Robert Fulke Greville

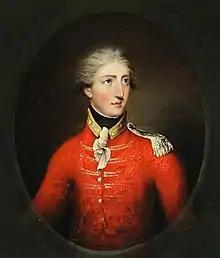
Portrait of Robert Fulke Greville (1751–1824), British Army officer, courtier and politician.

He was the third son of Francis Greville, 1st Earl of Warwick, and his wife, the former Elizabeth Hamilton, he was a younger brother of George Greville, 2nd Earl of Warwick, and of Charles Francis Greville. He was educated at the University of Edinburgh. He was commissioned as a cornet in the 10th Dragoons in 1768, and promoted to lieutenant in 1772; he transferred to the 1st Foot Guards in April 1775 and became captain the same year, then lieutenant-colonel in 1777. He saw little or no active service and perhaps the most notable aspect of his army career was as an equerry to King George III from 1781 to 1797. This included the king's first bout of physical and mental illness, then known as madness, for which Greville's diaries are a valuable primary source. Some incidents from them were incorporated into the play "The Madness of George III" and its film adaptation – a fictionalised Greville appears in both of them, played in the film by Rupert Graves.